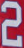
Number: 2